Olusegun Obasanjo

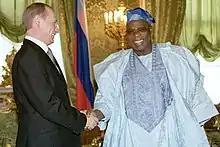
Obasanjo with Russian President Vladimir Putin in the Kremlin in 2001

With the oil revenue, Obasanjo created the Niger Delta Development Commission and implemented the Universal Basic Education Program to enhance the literacy level of Nigerians. He constituted both the Independent Corrupt Practices Commission and the Economic and Financial Crimes Commission. Resuscitated the National Fertilizer Company in Kaduna and (Onne) Port Harcourt. Obasanjo increased the share of oil royalties and rents to the state of origin from 3 to 13 percent.